New York Tunnel Extension

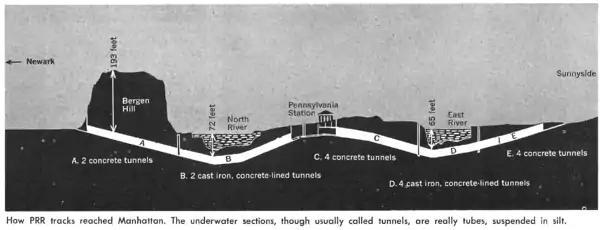
A diagram of the tunnels, stating: "How Pennsylvania Railroad tracks reached Manhattan. The underwater sections, usually called tunnels, are really tubes suspended in silt."

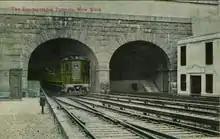
An electric engine exiting one of the tunnels at Penn station,

By the time construction was complete, the total project cost for the station and associated tunnels was $114 million (equivalent to $ billion in ), according to an Interstate Commerce Commission report.